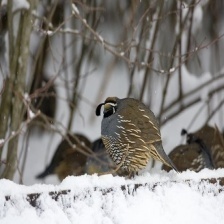
Species: CALIFORNIA QUAIL
Scientific name: CALLIPEPLA CALIFORNICA
ImageNet parent category: quail